Kanae Yamamoto (artist)

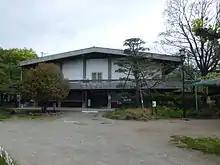
The Kanae Yamamoto Memorial Museum in Ueda, Nagano

In 1935 Kanae settled in Tokyo and returned to painting full-time. He produced a number of oils and watercolours that were exhibited in January 1940 at the Mitsukoshi gallery. The show was well received and attended, and in a dinner that followed Kanae proclaimed, "I shall live until May of my eighty-fifth year. Therefore, I am going to sit back now, and drink sake, and paint to my heart's content."